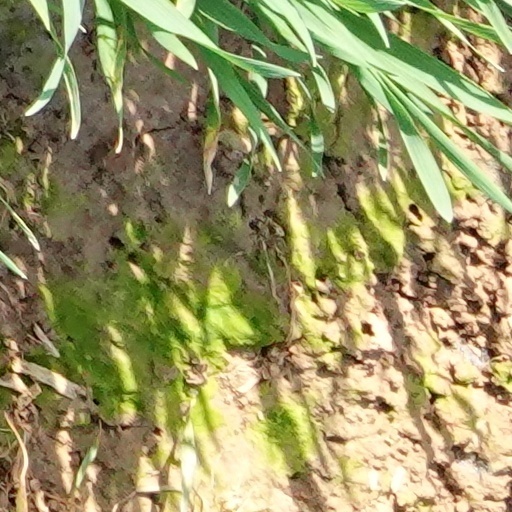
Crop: wheat